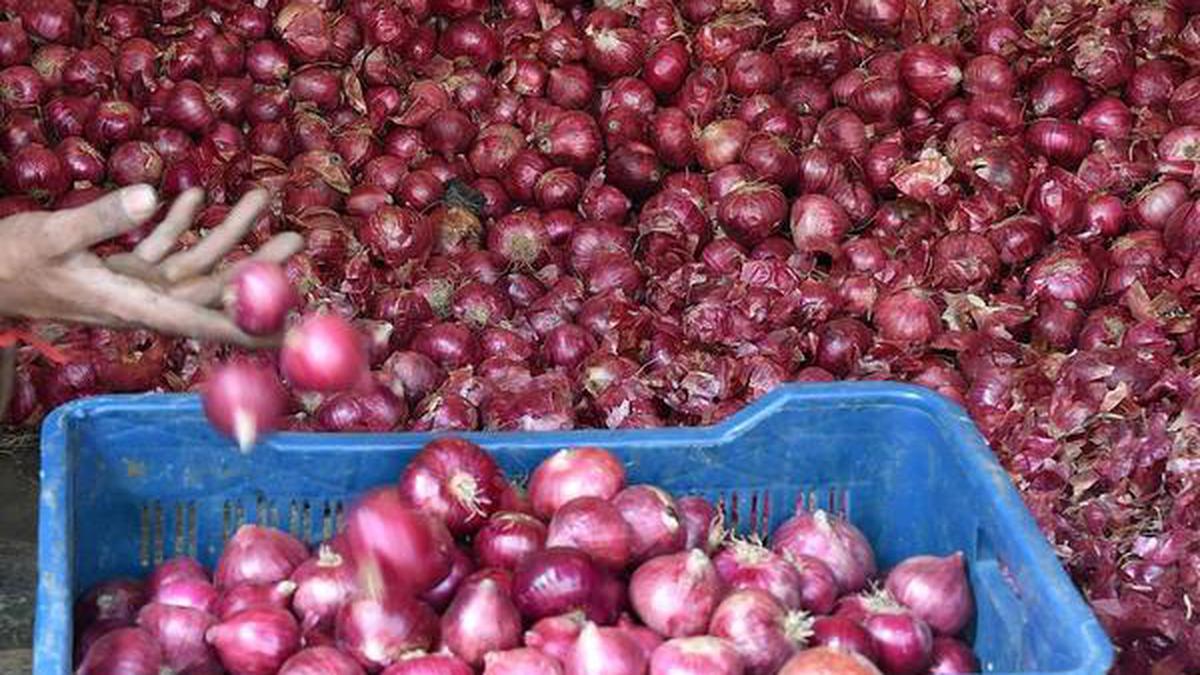
Kundi kubwa la vitunguu vikiwa vimetoka kuvunwa vikiwekwa kwenye kontena maalum, hii uhashiria wakulima wakitumia zao la vitunguu kwa mazao ya biashara kwa ajili ya kujiingizia kipato